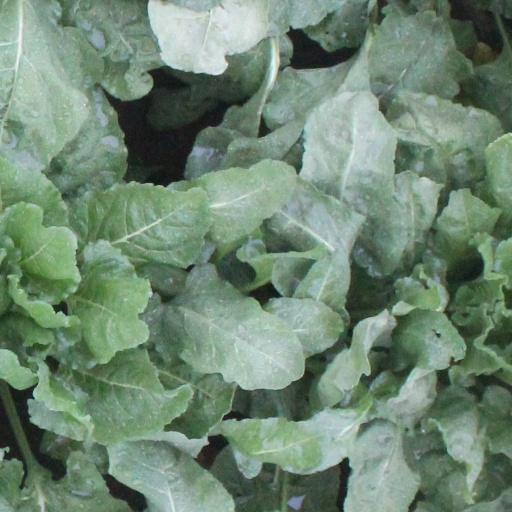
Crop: sugar beet